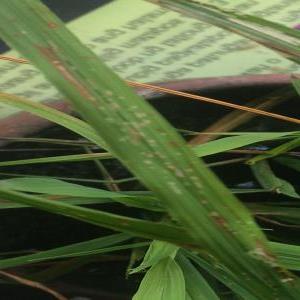
Disease: Blast